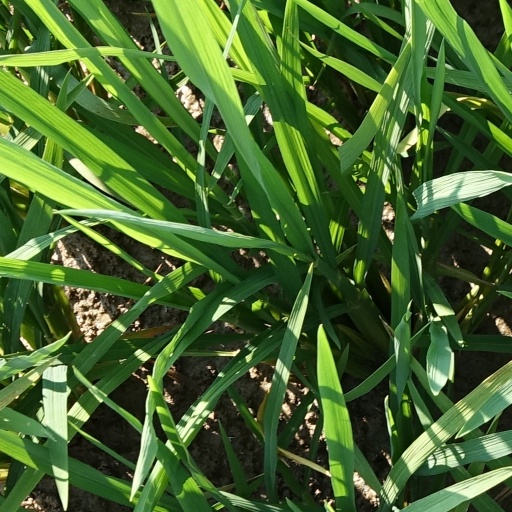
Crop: rice